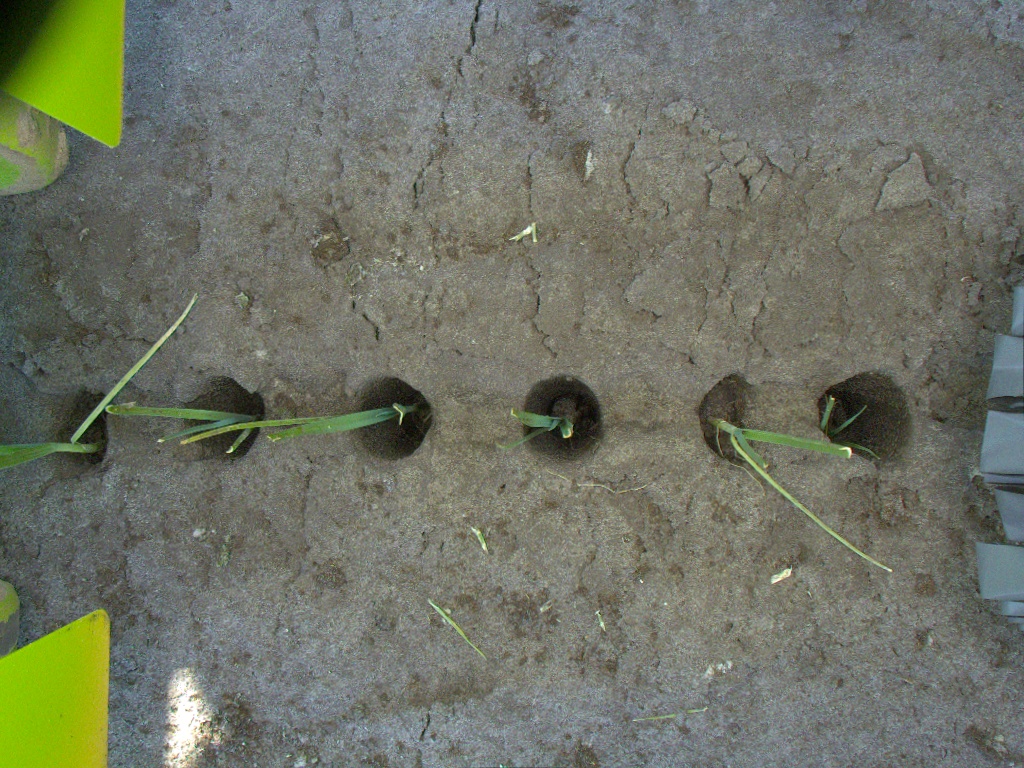
Crop: leek
Objects: stem_leek, stem_leek, stem_leek, stem_leek, stem_leek, stem_leek, leek, leek, leek, leek, leek, leek